Eoin Morgan

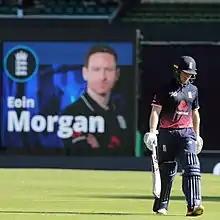
Morgan in January 2018

In March 2018, the ICC named Morgan as the captain of a World XI team to play a one-off T20I fixture against the West Indies at Lord's in May 2018. He had to withdraw from the team because of a broken finger. On 10 June, he captained England when they lost to Scotland by six runs, at The Grange Club in Edinburgh.